Gomortega

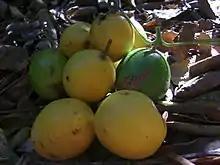
Fruits of "G. keule"

Evergreen trees, aromatic, gray bark with shallow longitudinal fissures. The leaves are petiolate, simple, entire, obovate to lanceolate, coriaceous. The stems have unilacunar nodes and with two foliar traces. The branches are quadrangular.